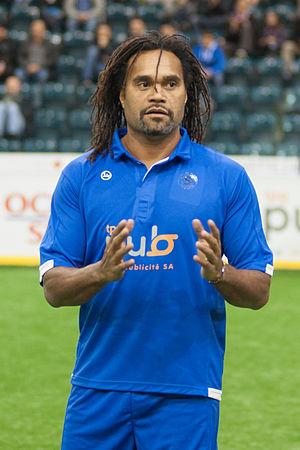
Christian Karembeu en 2014